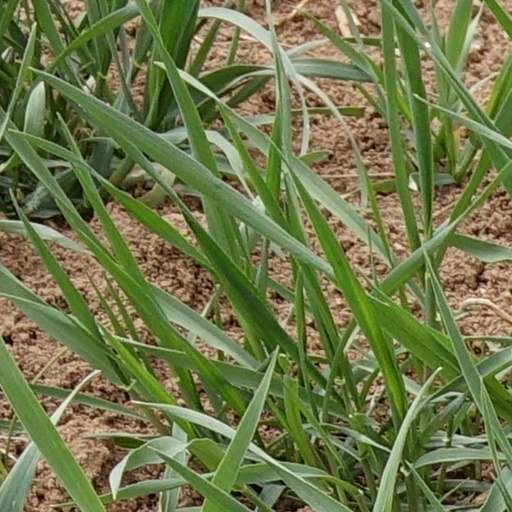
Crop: wheat